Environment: lab
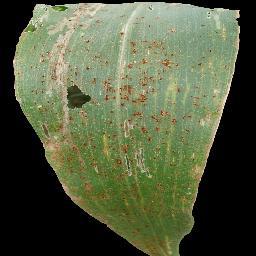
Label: common_rust